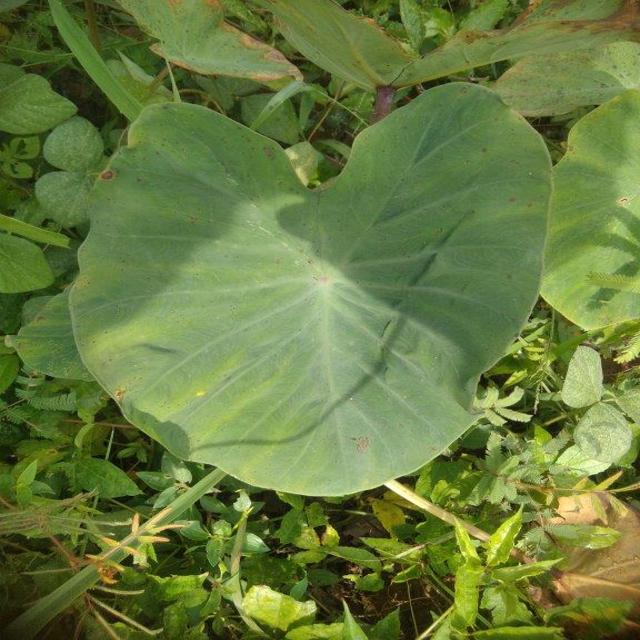
Label: Early_Blight